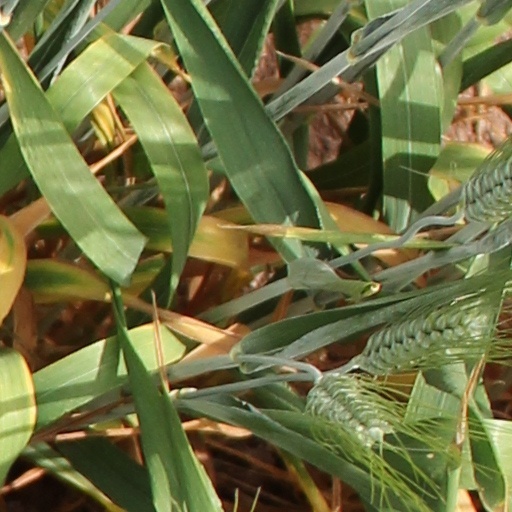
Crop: wheat